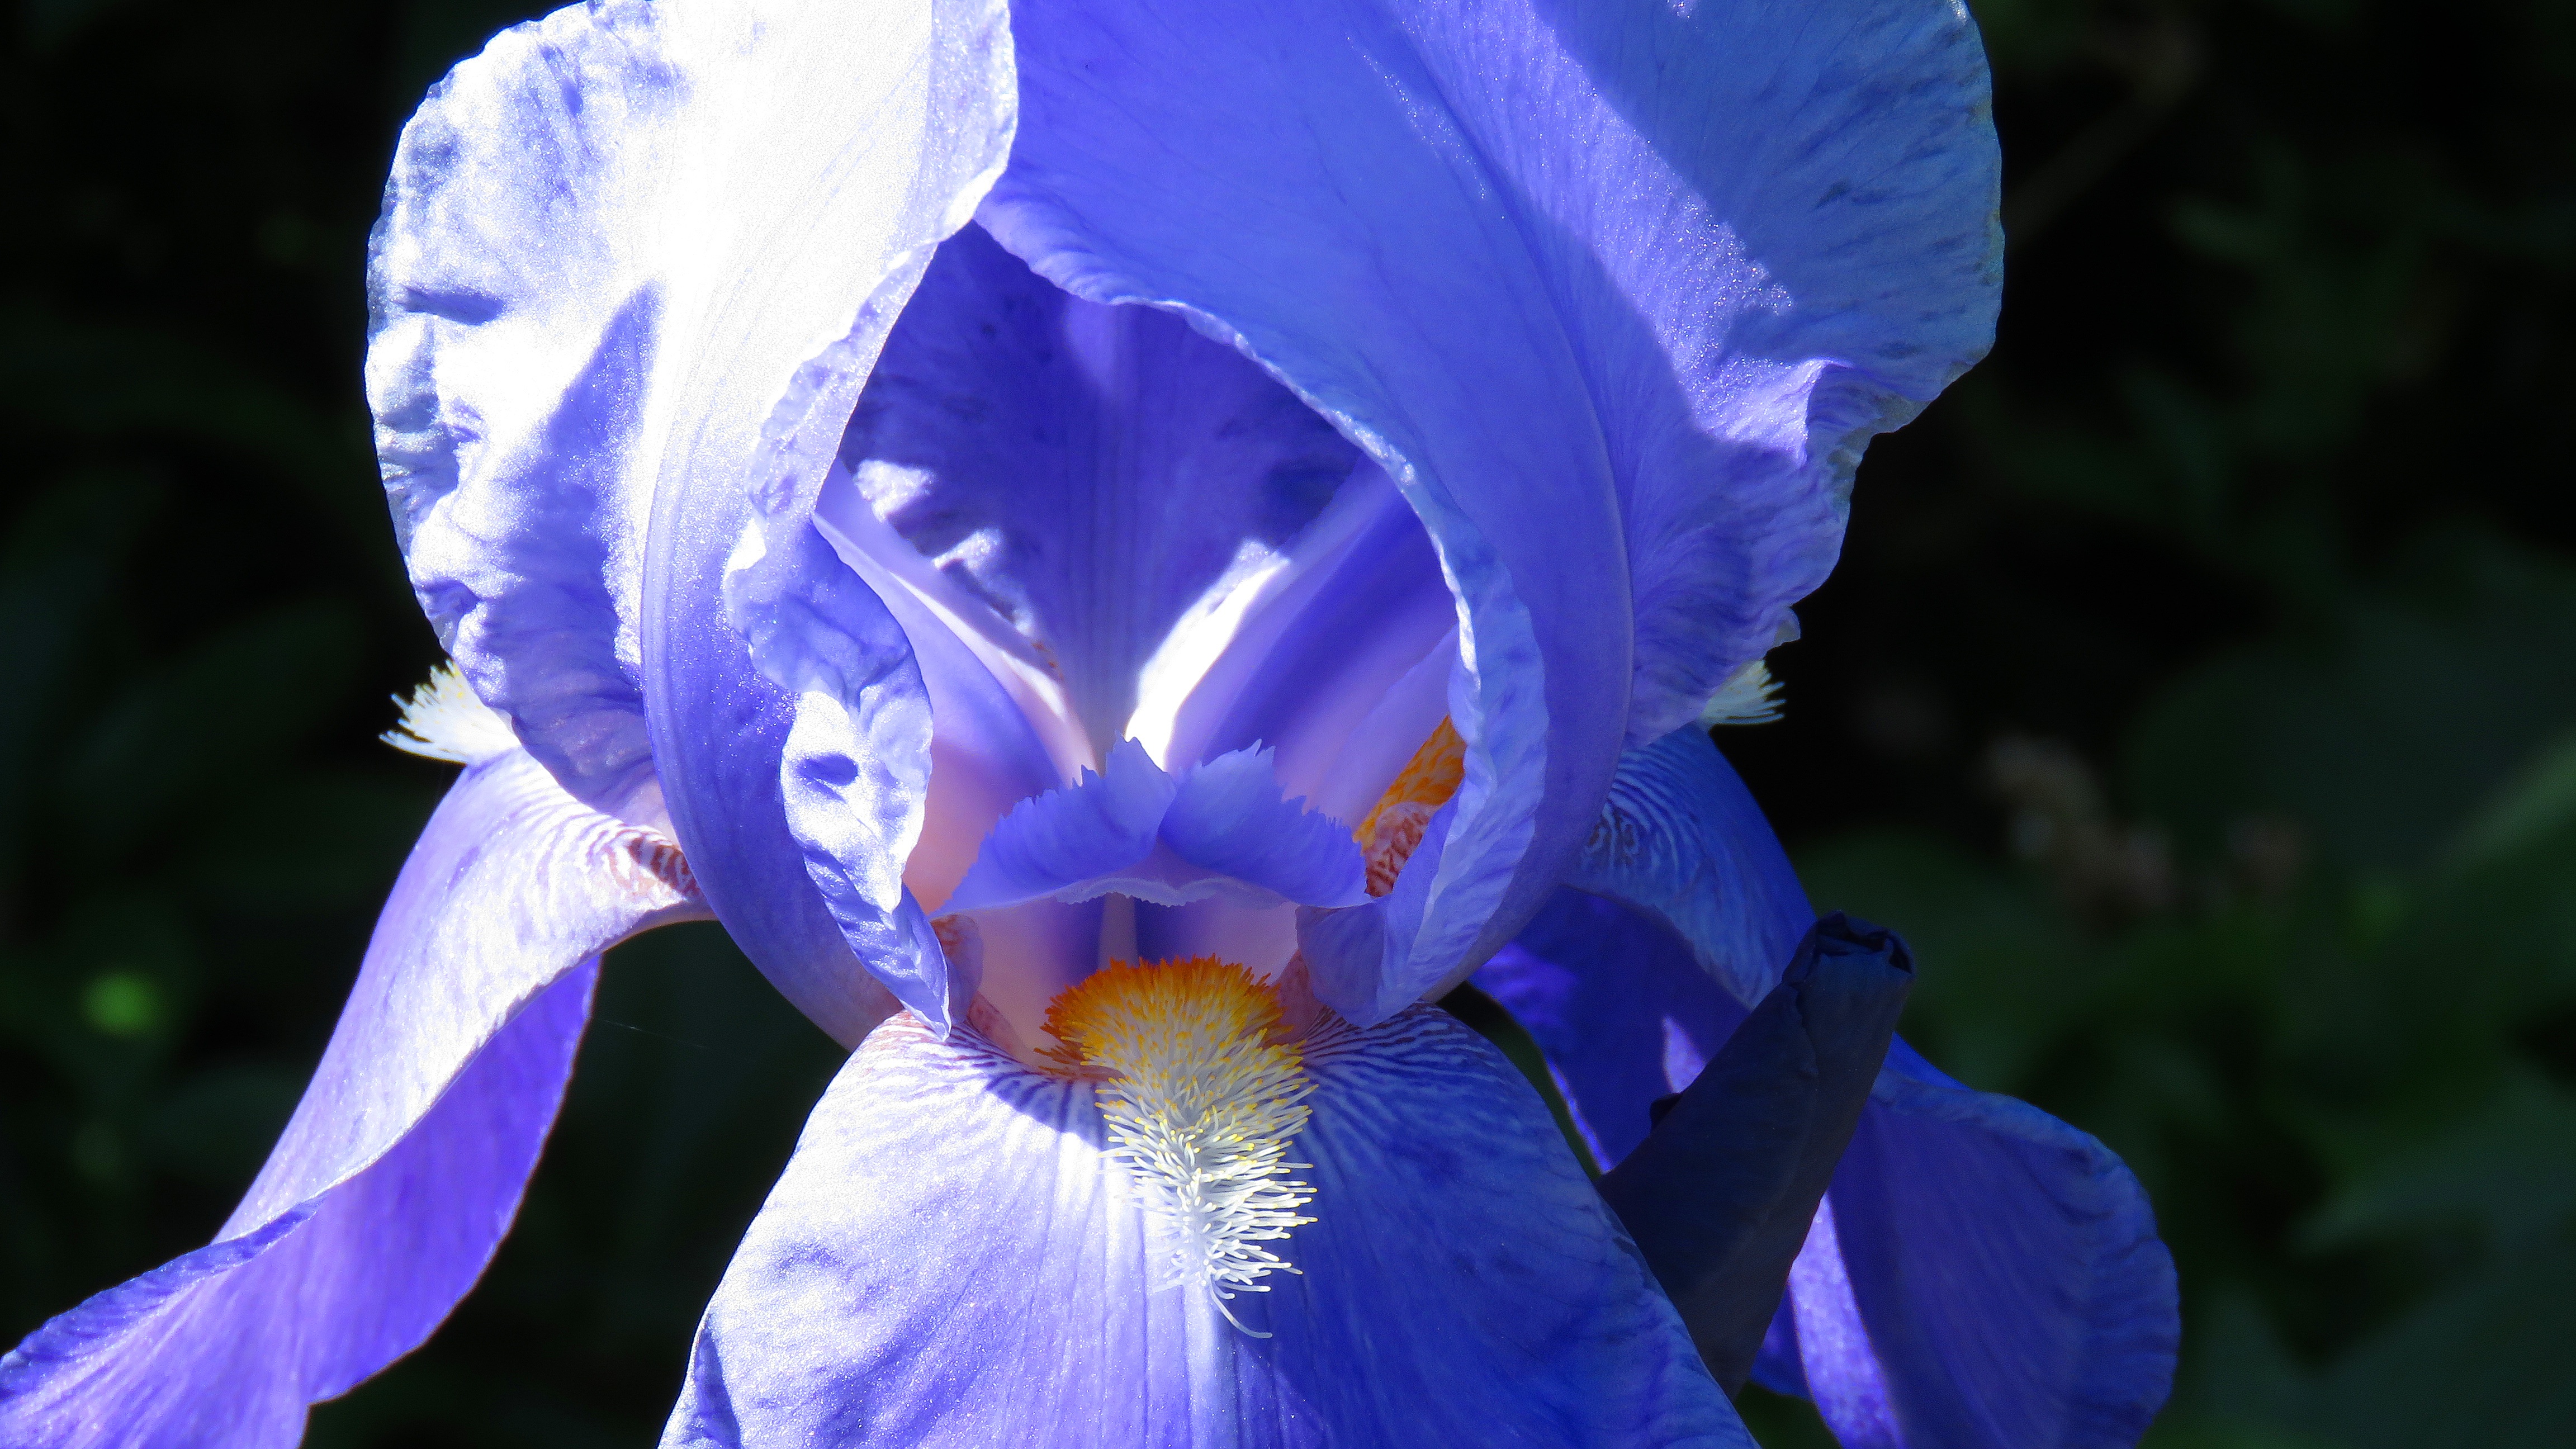
nature, blossom, plant, flower, petal, wild, colourful, botany, blue, colorful, closeup, flora, close up, human body, iris, eye, organ, macro photography, flowering plant, natural light, flower photography, north yorkshire, land plant, iris family, june 2015, summer 2015, flower photos, plant photos, flower images, outdoor photography, nature images, plant pics, iris photos, blue iris photographs